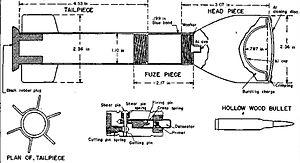
Gewehr granate für panzer 1940